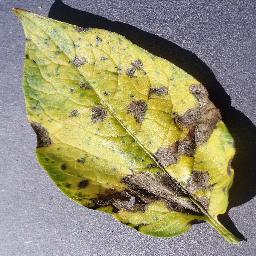
Label: Potato___Early_blight